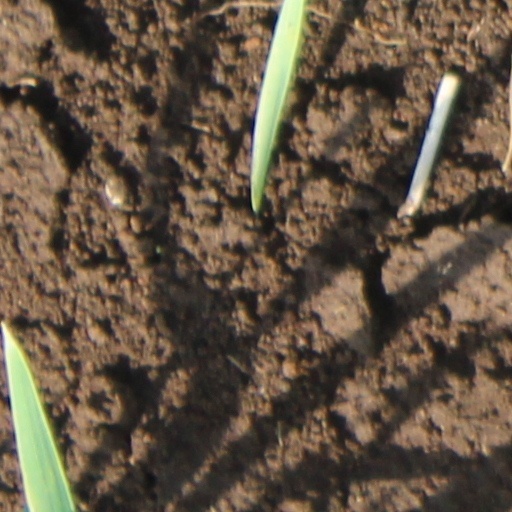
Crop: wheat